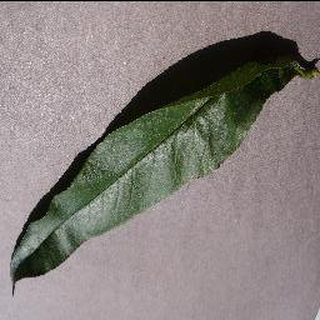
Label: healthy_peach